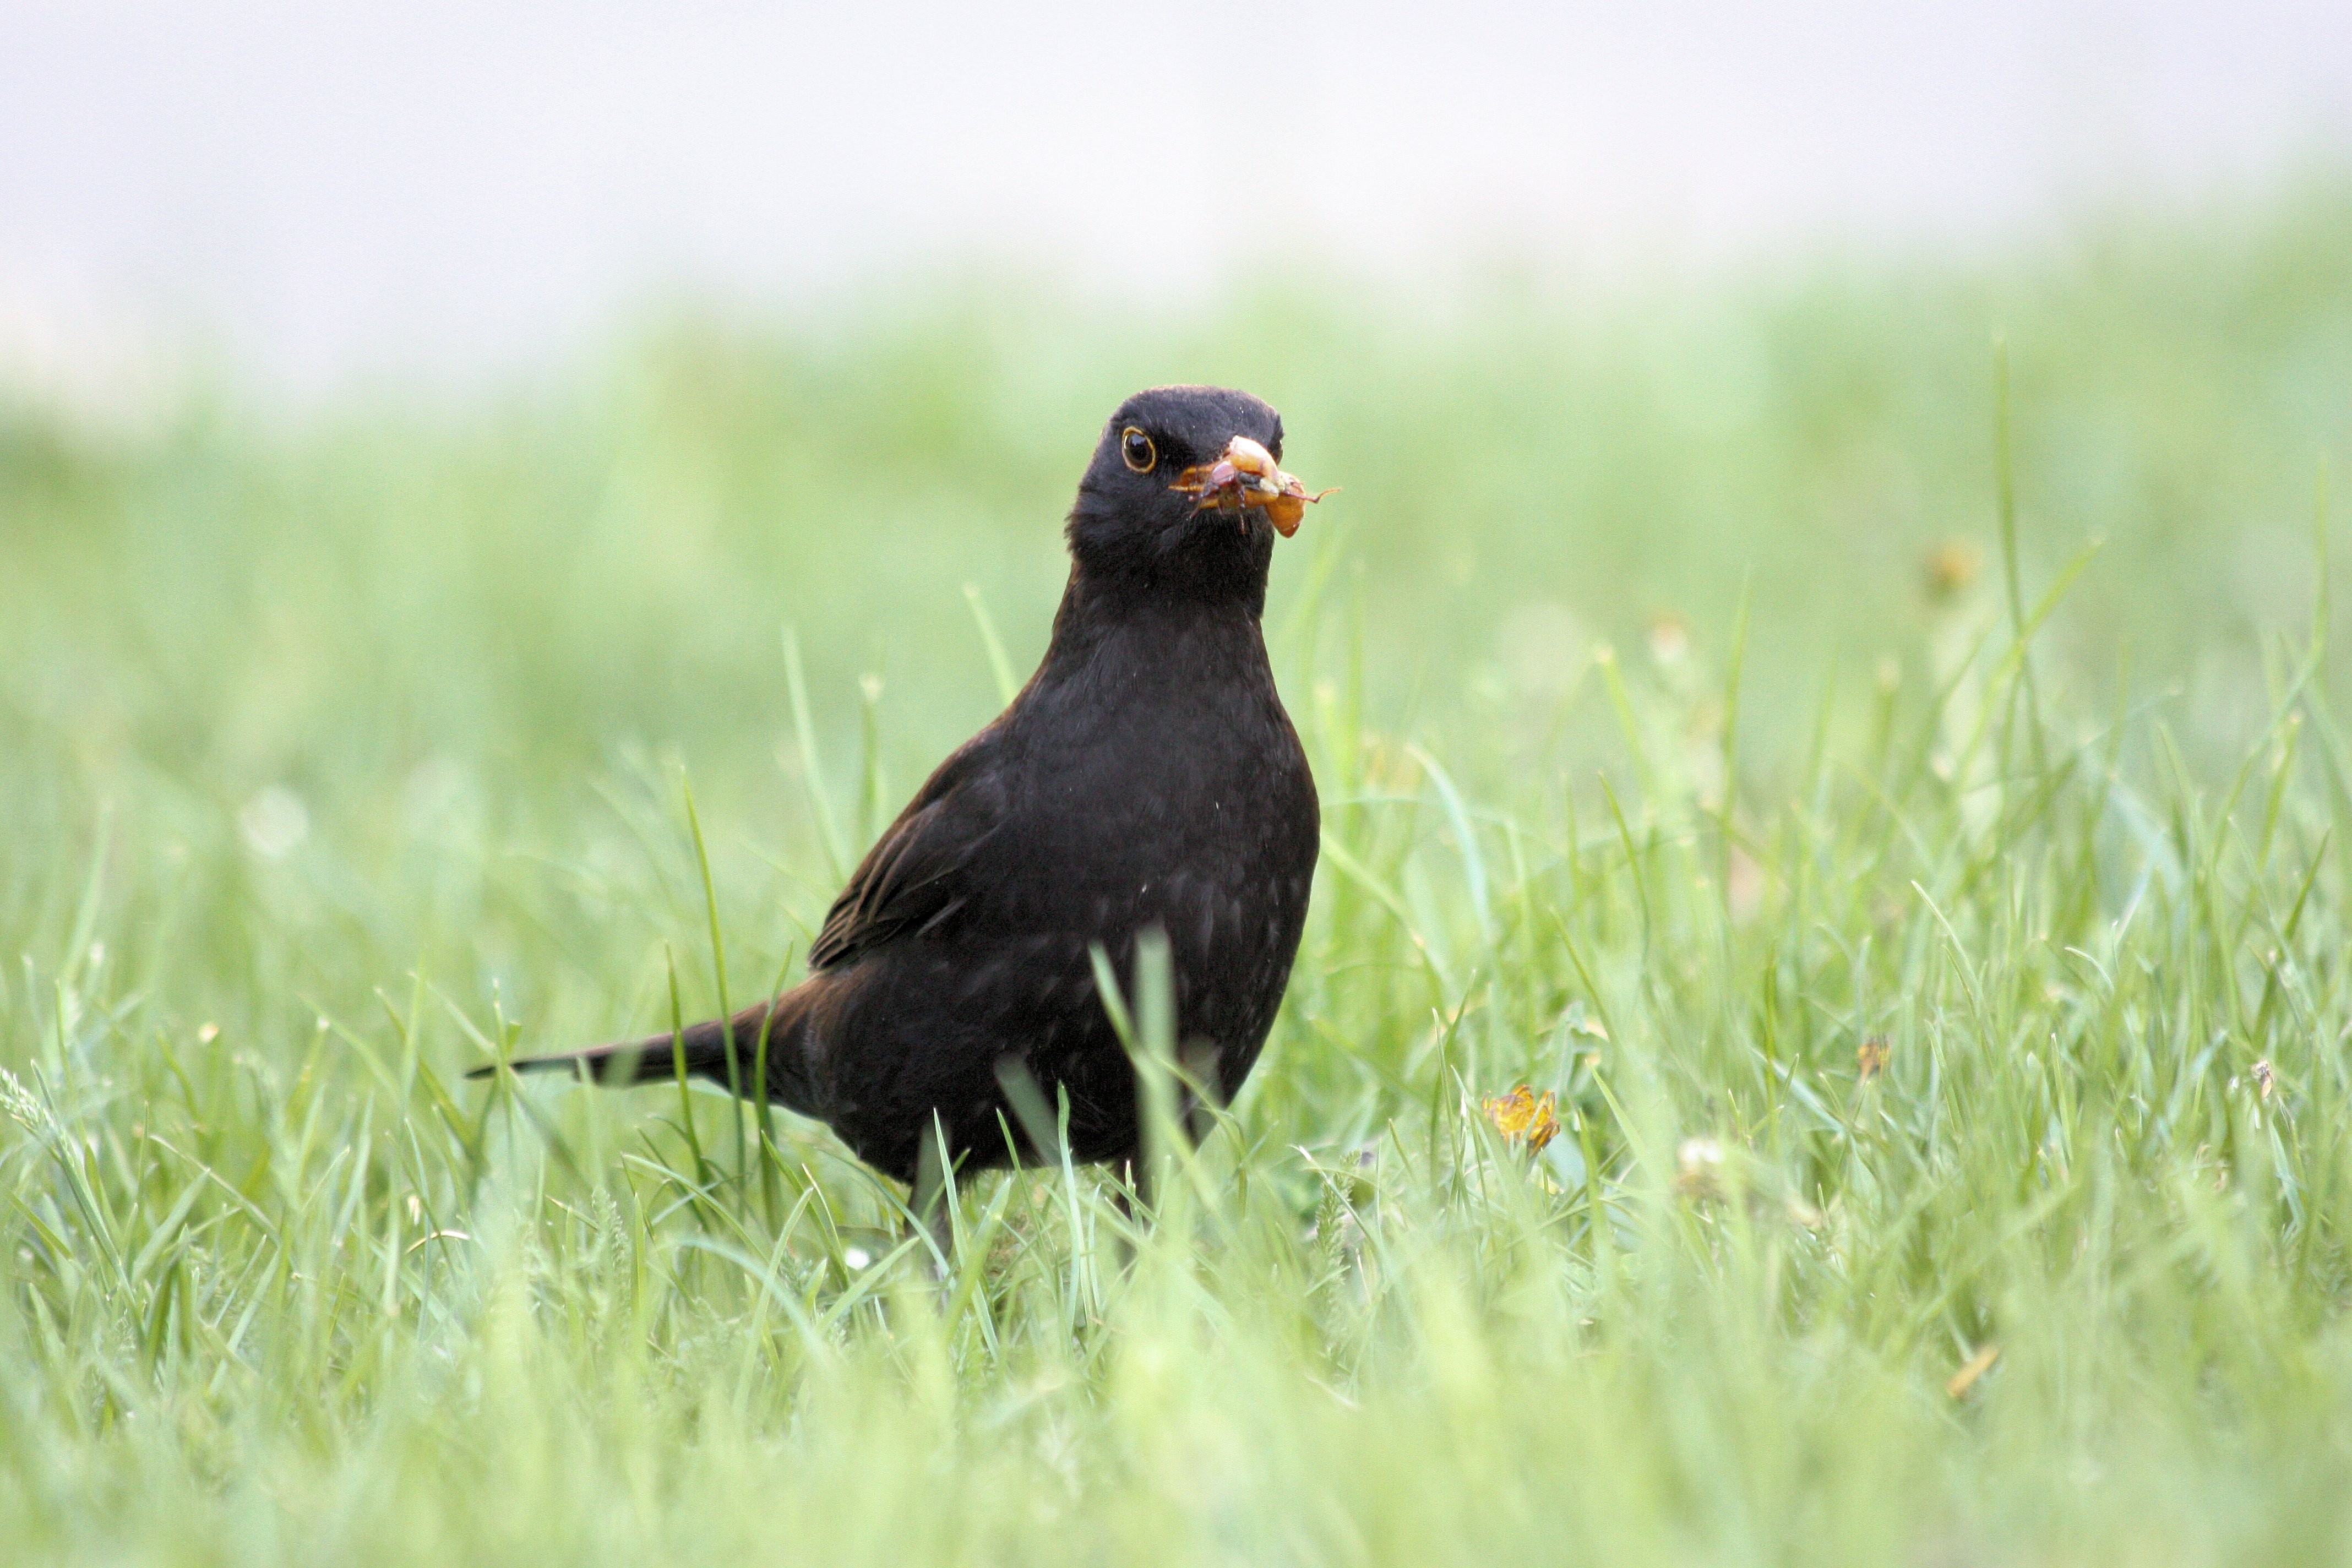
bird, prairie, wildlife, beak, robin, fauna, vertebrate, worm, blackbird, kos, old world flycatcher, perching bird, acridotheres